LeRoy Public Library

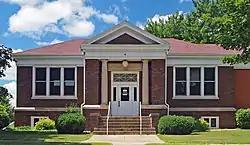
LeRoy Public Library from the east

The LeRoy Public Library is public library in Le Roy, Minnesota, United States. It is a member of Southeastern Libraries Cooperating, the library region serving southeastern Minnesota.